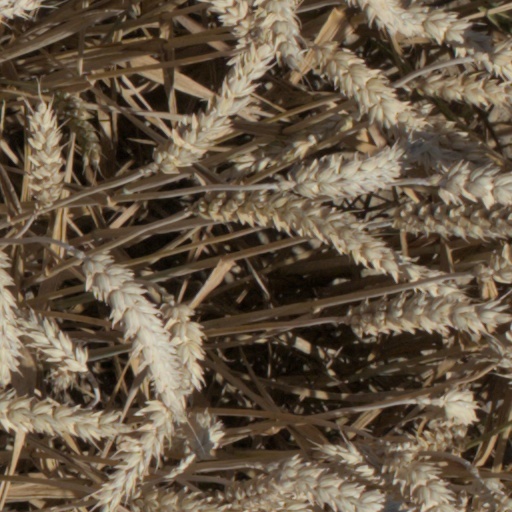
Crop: wheat